Meitei people in Bangladesh

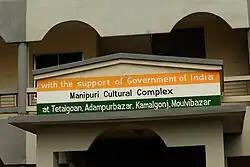
Manipuri Cultural Complex

Meiteis enjoy polo, boat racing, drama and dancing.